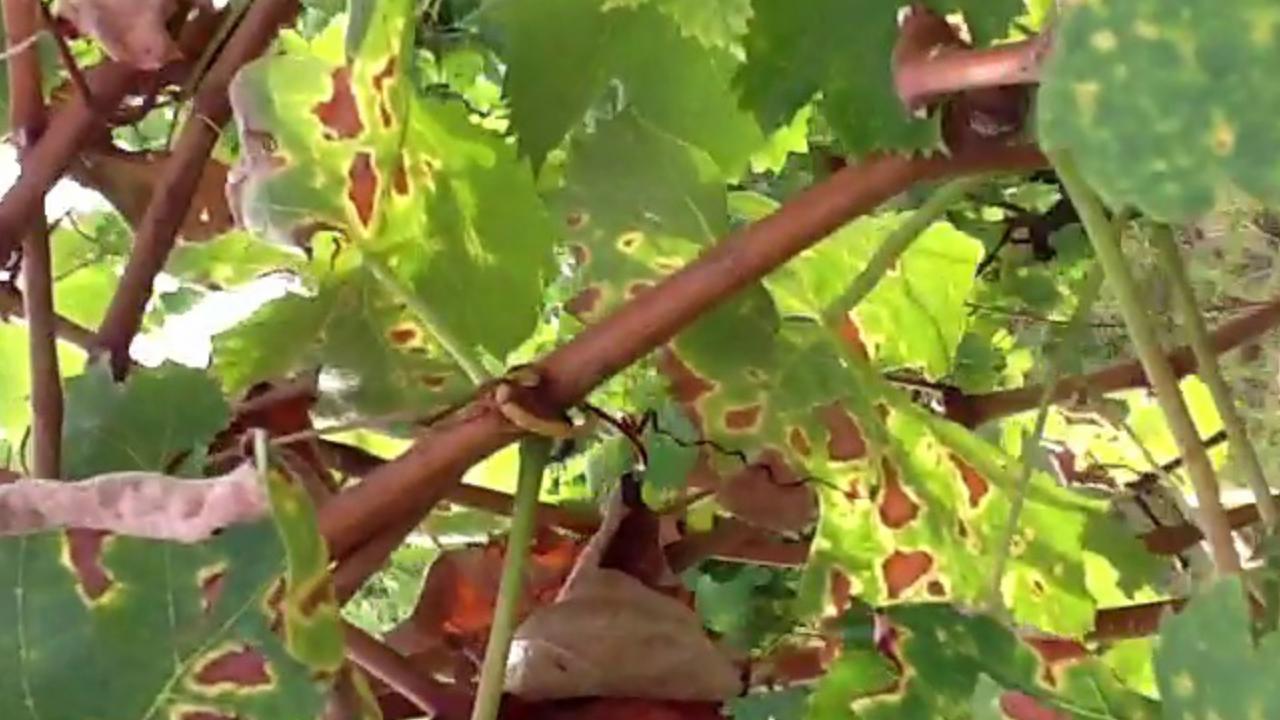
Label: esca